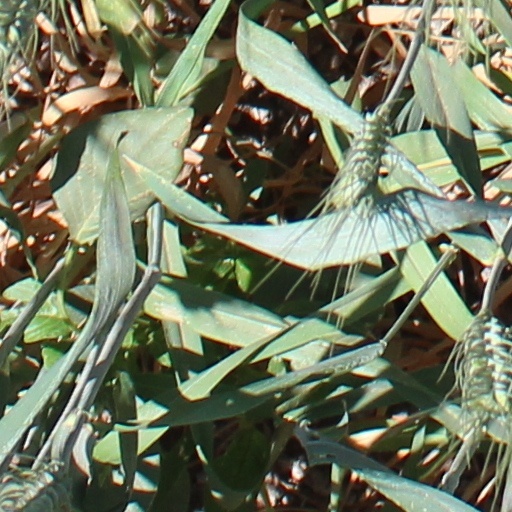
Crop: wheat